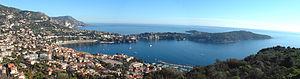
Villefranche-sur-Mer - La rade de Villefranche-sur-Mer, le fort Saint-Elme contrôlant la rade de Villefranche entre le cap Ferrat et le mont Boron, vue du Mont Boron
Villefranche-sur-Mer est une commune française, limitrophe de Nice, située dans le département des Alpes-Maritimes en région Provence-Alpes-Côte d'Azur. Ses habitants sont appelés les Villefranchois, comme dans la plupart des communes portant le nom de Villefranche, et lu Vilafranquié en niçois. Par dérision, ils avaient aussi reçu le sobriquet de Suça-carouba.